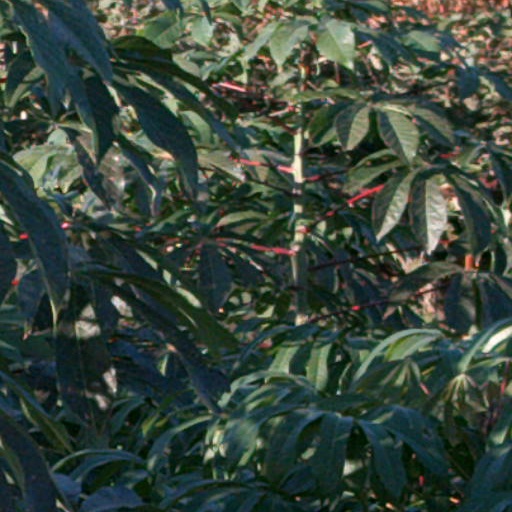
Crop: cassava